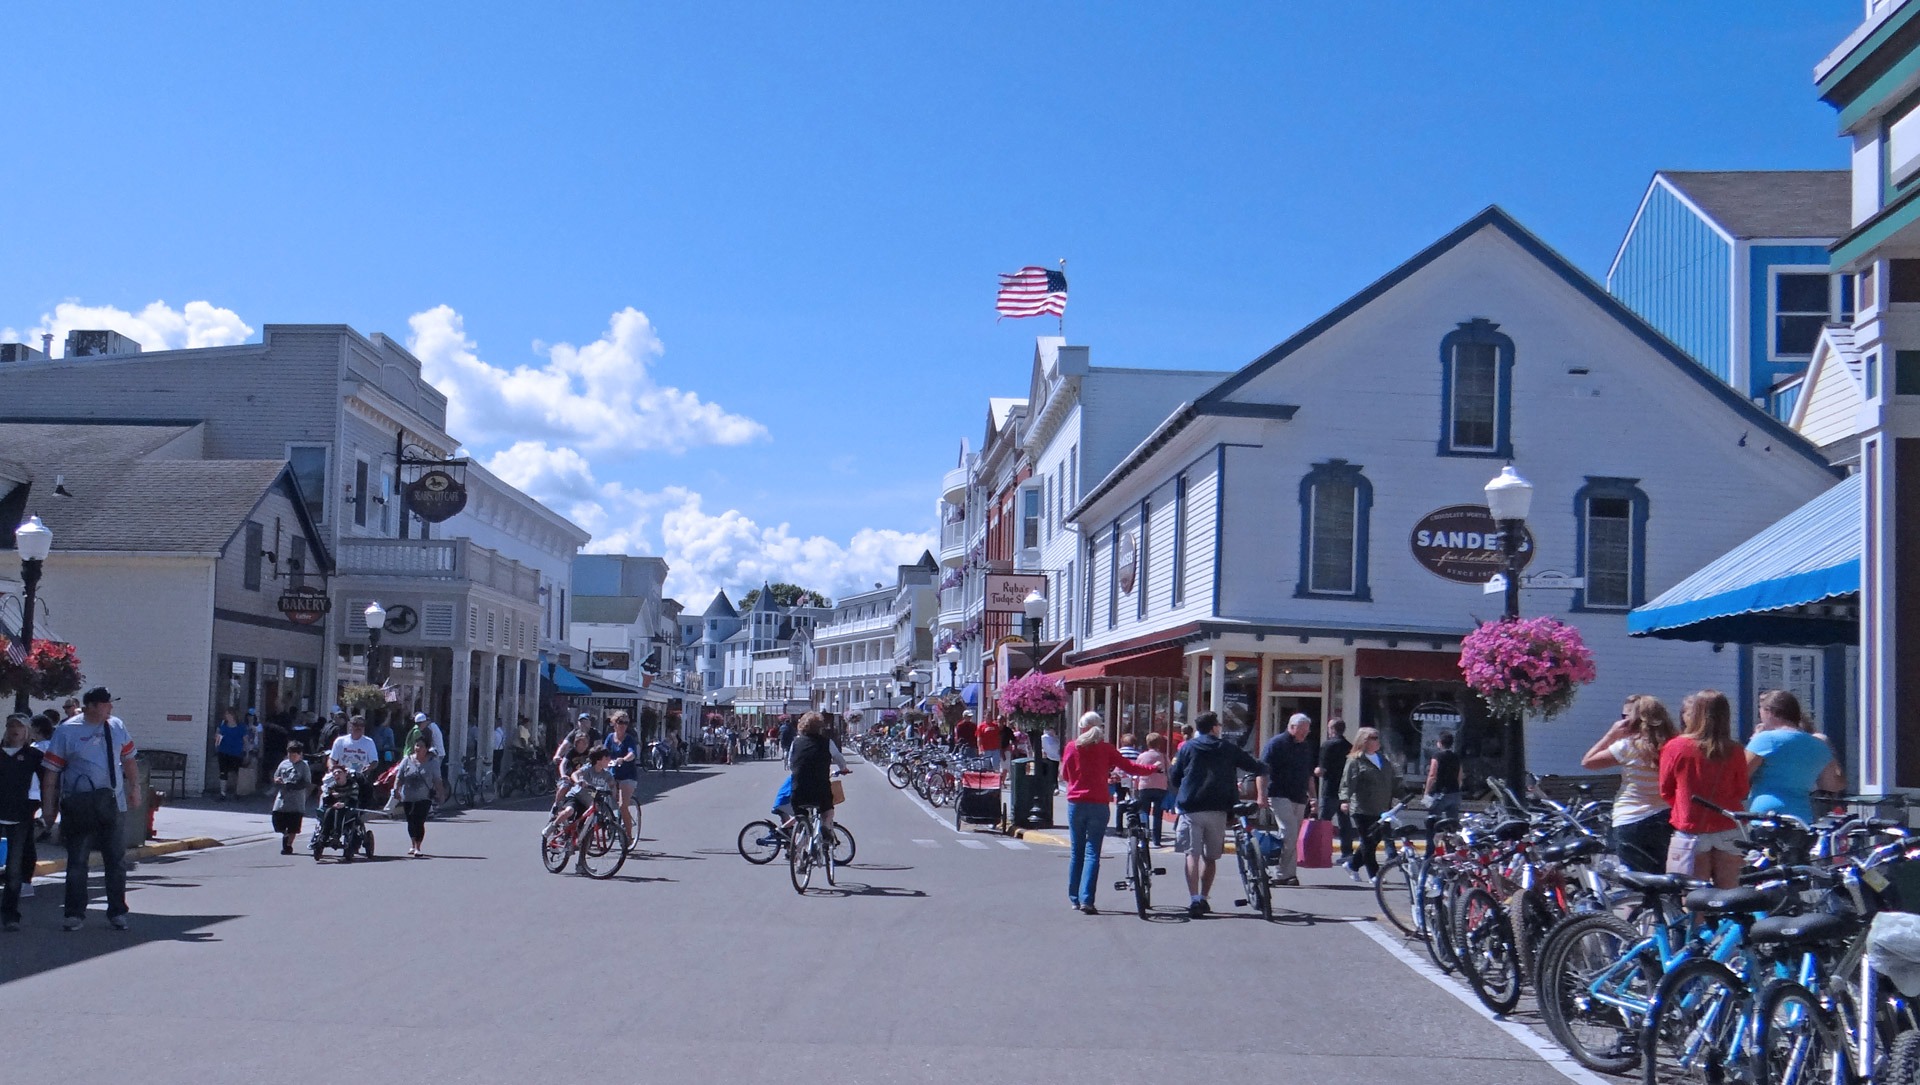
pedestrian, people, sky, boardwalk, street, town, walkway, downtown, vehicle, island, blue, cycling, clouds, buildings, tourists, bicycles, town square, michigan, visitors, residential area, human settlement, mackinac island